Joseph Wallace (vegetarian)

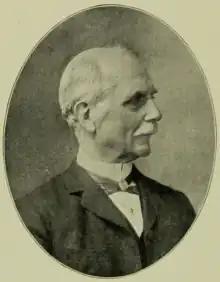
Portrait from "Fifty Years of Food Reform" (1898)

Joseph Wallace (born – 29 April 1910) was an Irish–British alternative medicine practitioner, patent medicine creator, writer, and activist. He developed the "Wallace system", promoting a vegetarian diet free of fermented foods, and sold patented medicines alongside consultations. With his wife, Chandos Leigh Hunt, he co-authored "Physianthropy" (1885) under the pseudonym "Lex et Lux".